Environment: lab
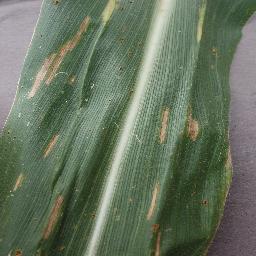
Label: northern_corn_leaf_blight